Dubai International Terminal 3

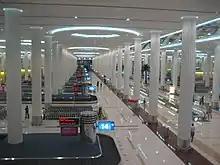
The baggage claim area in the arrivals hall of Terminal 3.

In departures, there are 126 check-in counters for economy class passengers, and 36 for first and business class passengers. Also, there are 18 self-service kiosks, 3 lounges for unaccompanied minors, 38 counters and 12 e-gates for Economy class passengers and 10 counters and 4 e-gates for First & Business class at immigration.